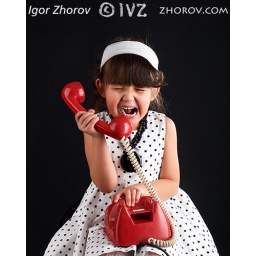
Little fashion model with red phone posing in studio.